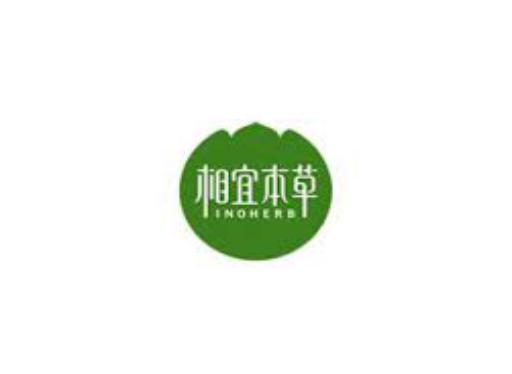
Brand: INOHERB-1
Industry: Necessities